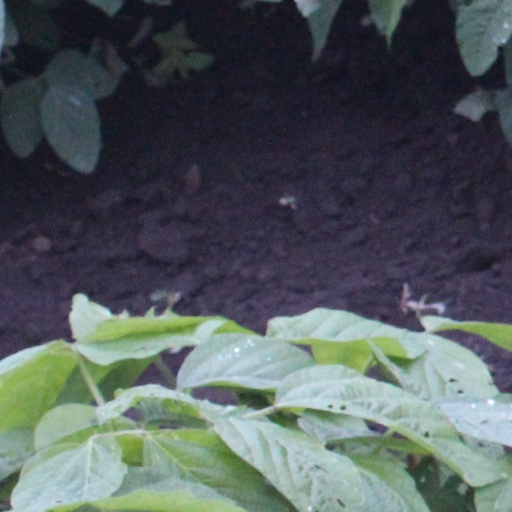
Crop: soybean